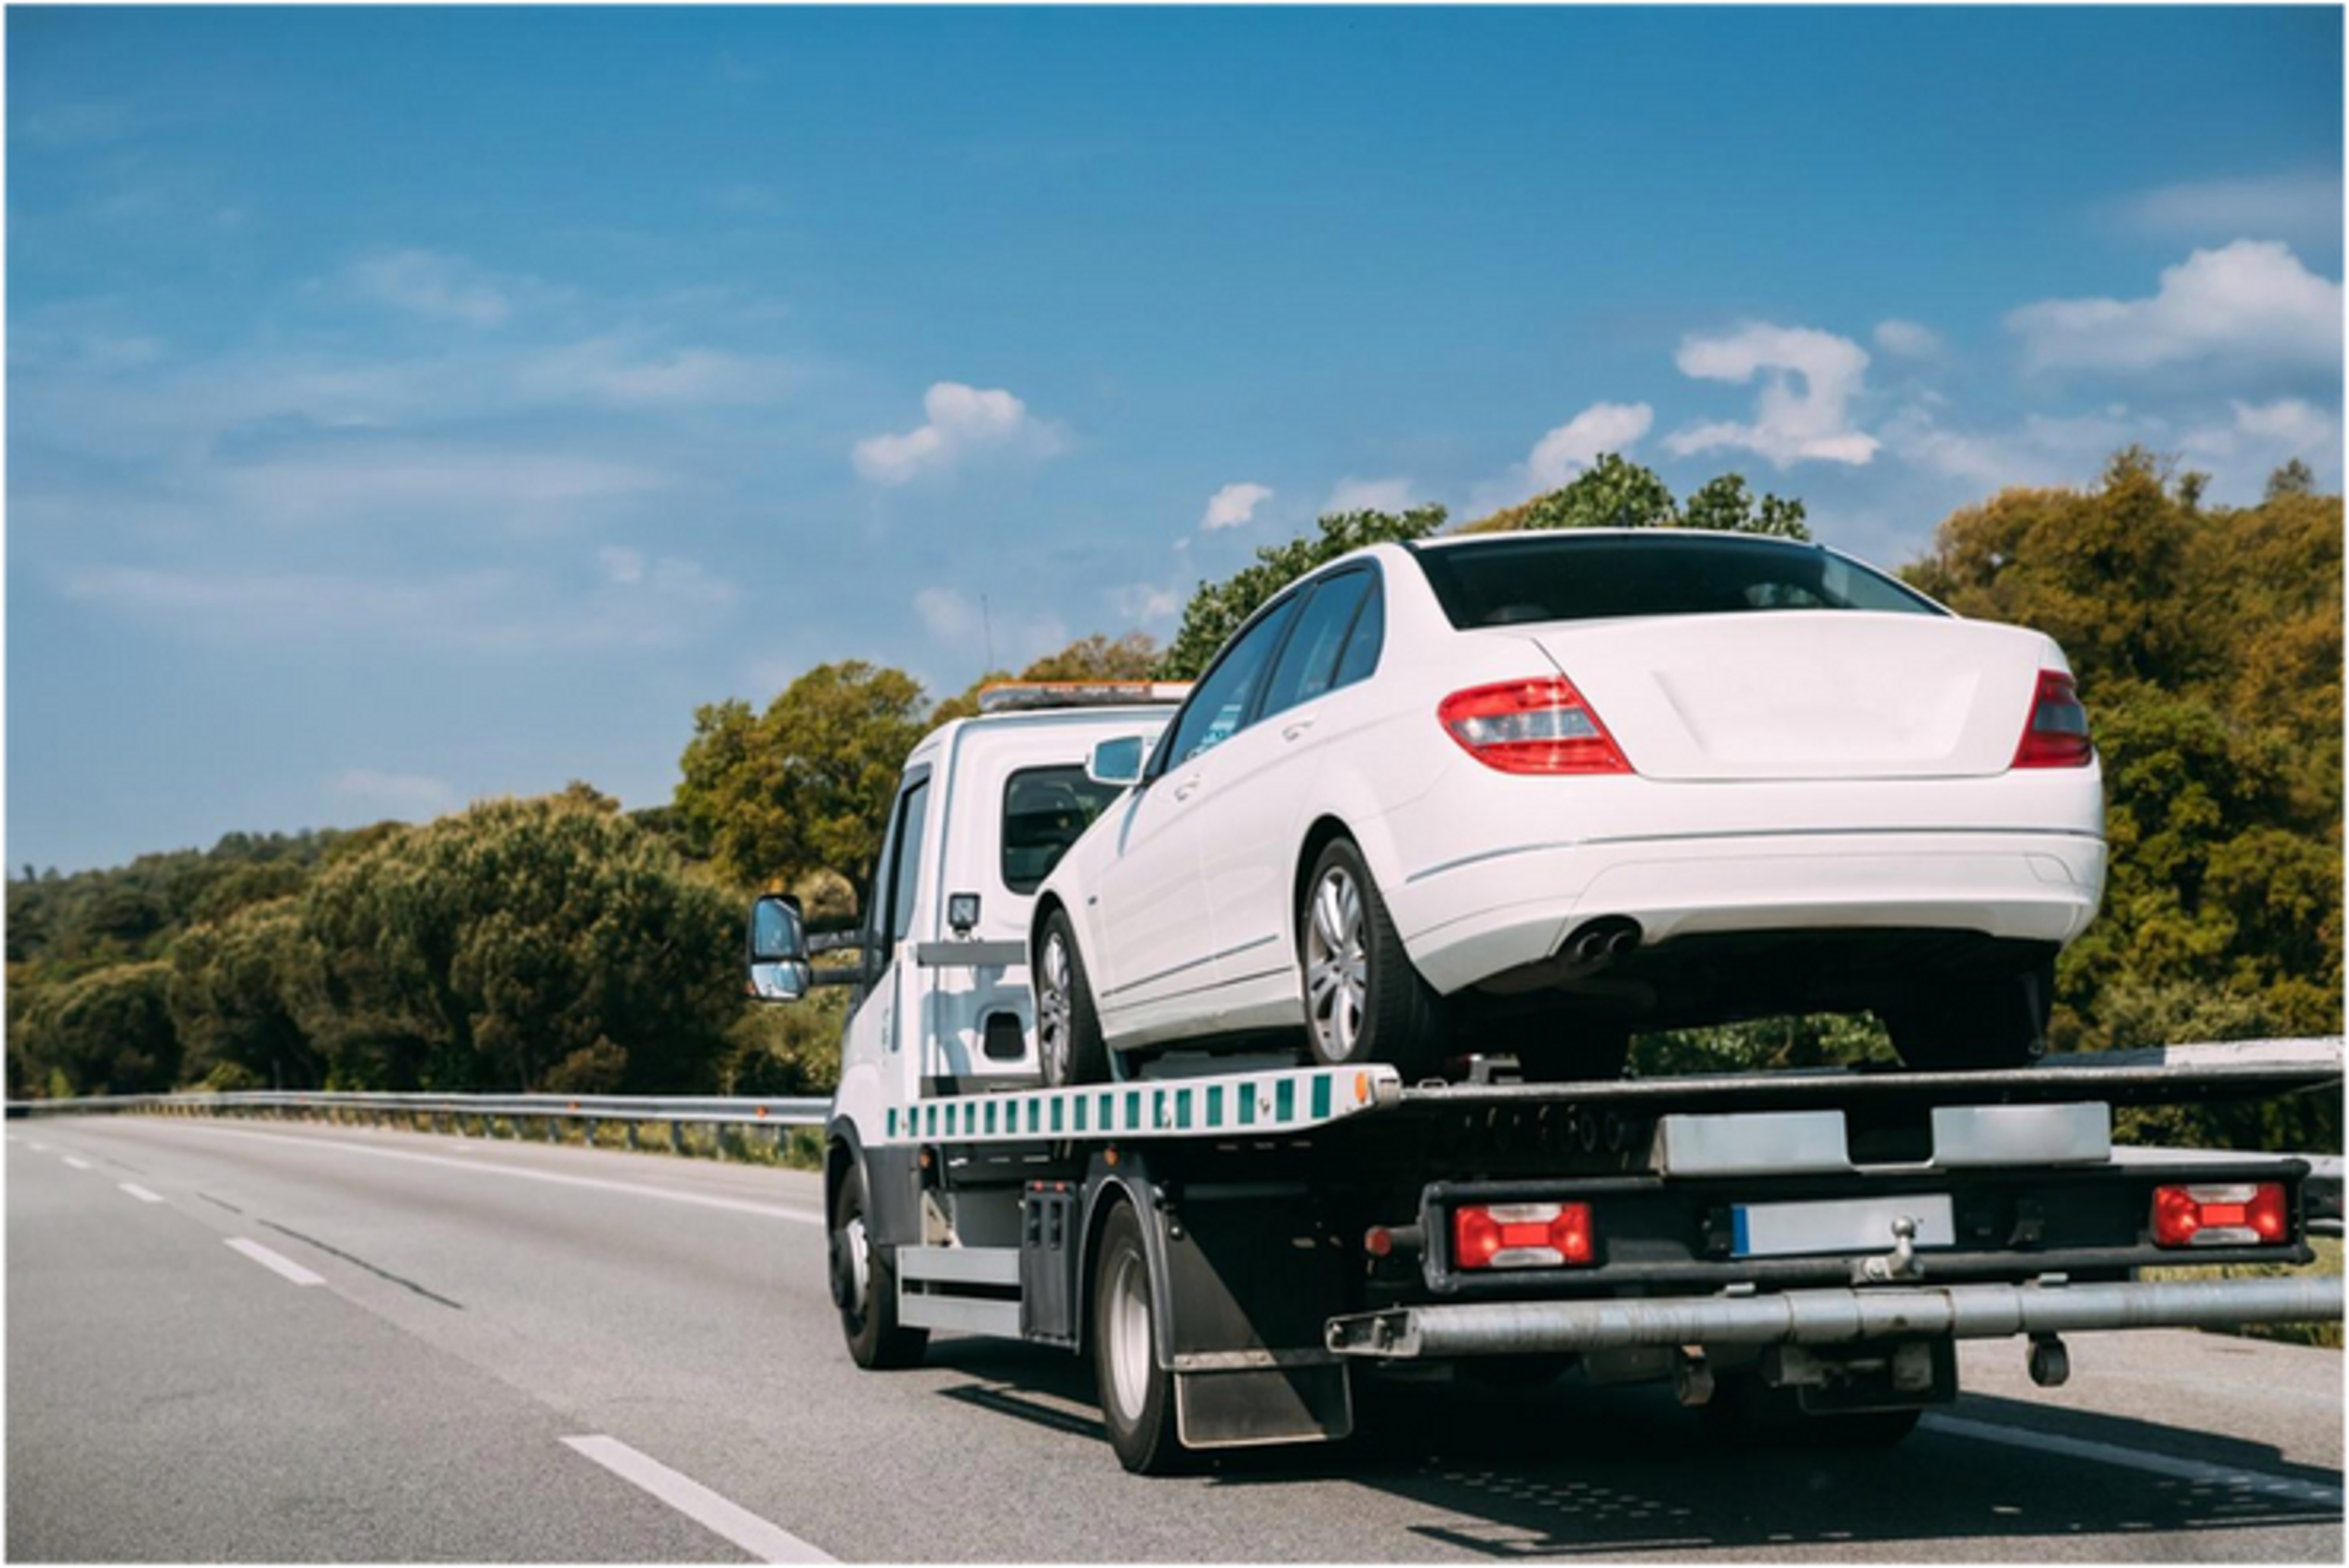
truck, tire, sky, wheel, cloud, vehicle registration plate, automotive tail brake light, vehicle, car, automotive lighting, automotive tire, motor vehicle, automotive exhaust, automotive design, trunk, alloy wheel, tree, exhaust system, automotive exterior, asphalt, bumper, rim, rolling, personal luxury car, notchback, fender, vehicle door, automotive wheel system, road, auto part, mid size car, performance car, Coupe utility, rear view mirror, full size car, Liftback, classic car, luxury vehicle, travel, sports car, pickup truck, muffler, hardtop, family car, commercial vehicle, sports sedan, road surface, muscle car, peugeot, compact car, classic, executive car, water transportation, custom car, sedan, traffic, coupe, landscape, city car, highway, transport